Scheil equation

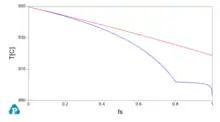
Solidification of a binary Cu Zn alloy, with composition of 30% of Zinc in weight, using open version of Computherm Pandat. Red line is following lever rule, while Scheil model applies to the blue one

Four key assumptions in Scheil analysis enable determination of phases present in a cast part. These assumptions are: